Étude Op. 10, No. 5 (Chopin)

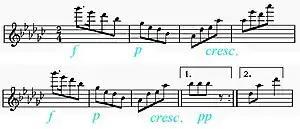
Melodic reduction (in the style of a Scottish jig) after Leichtentritt (A section)

Étude Op. 10, No. 5 is known as the "Black Key Étude" as its right-hand part is entirely on black keys, except for one note. Leichtentritt states that the melodic character resulting from the use of black keys is "based on the pentatonic scale to which the piece owes its strangely playful, attractively primitive tint." He presents a melodic reduction of the right hand part which, played in octaves by piccolo and flute, resembles a frolicsome Scottish jig.